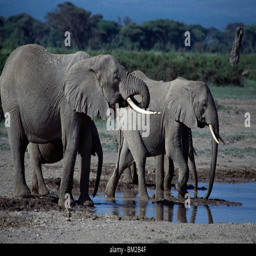
animal with their calves at a waterhole